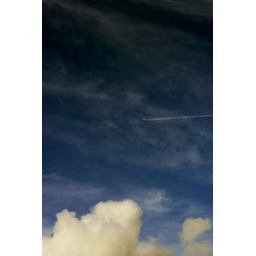
airplane in the sky